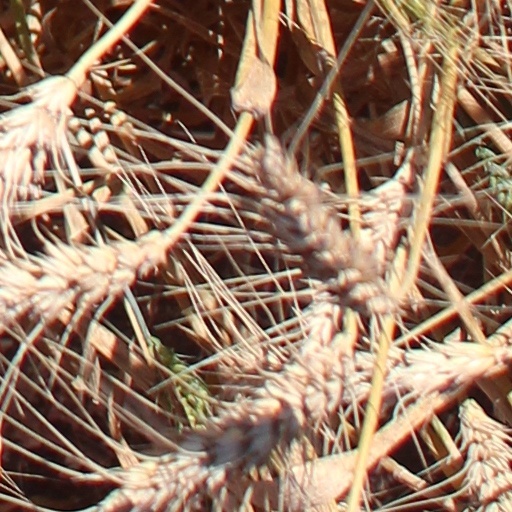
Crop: wheat